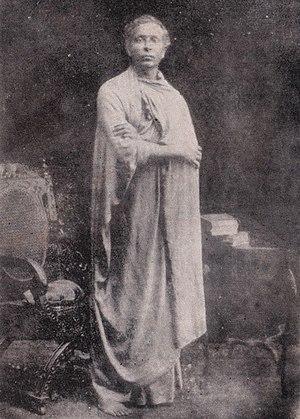
Anagarika Dharmapala était un bouddhiste sri-lankais et un écrivain. Il fut l'un des premiers contributeurs au nationalisme bouddhiste non-violent cinghalais, et au bouddhisme cinghalais. Il a également été un pionnier du renouveau du bouddhisme en Inde, où le bouddhisme avait pratiquement disparu depuis plusieurs siècles, et il fut le premier bouddhiste des temps modernes à enseigner le Dharma sur trois continents : en Asie, en Amérique du Nord et en Europe. Avec Henry Steel Olcott et Helena Blavatsky, les fondateurs de la société théosophique, ce fut un réformateur et instigateur majeur du renouveau du bouddhisme à Ceylan, et fut un personnage très important de la transmission du bouddhisme à l’Occident. Dharmapala est l'un des bouddhistes les plus vénérés du XXᵉ siècle